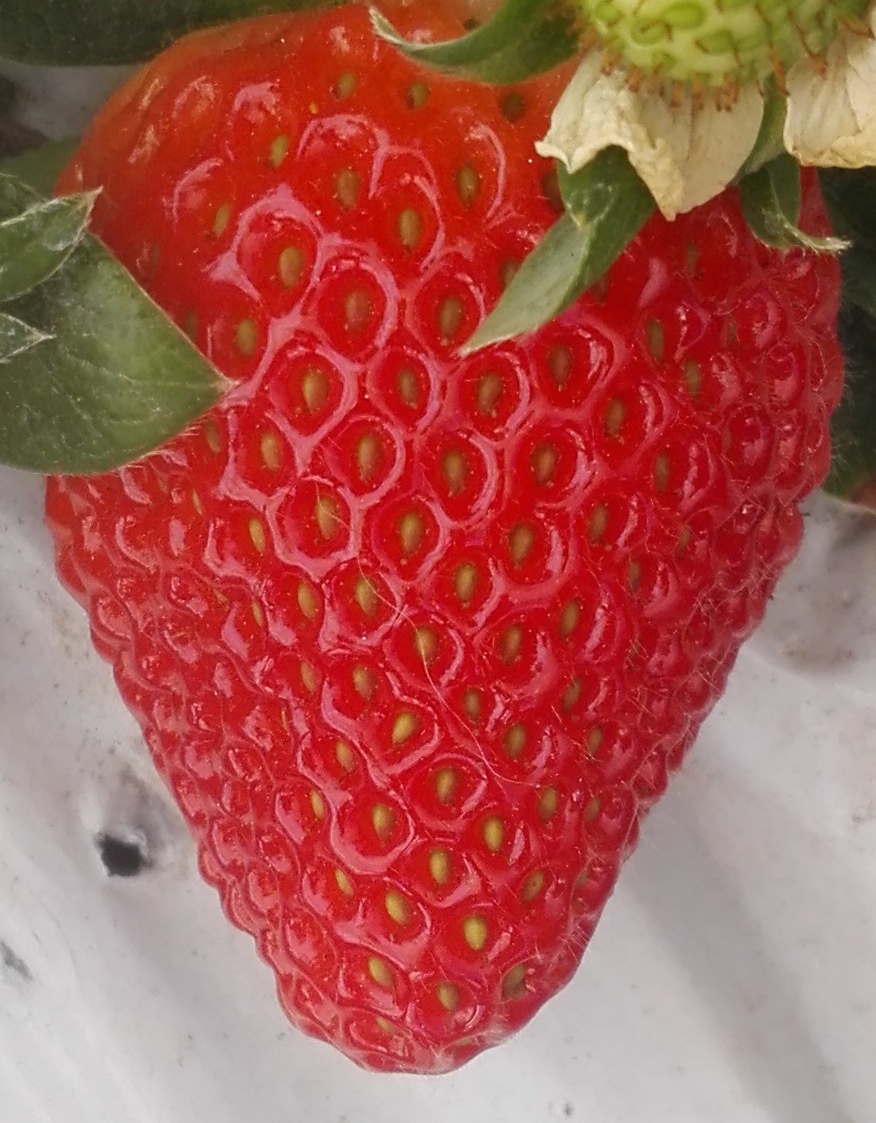
Label: Strawberry